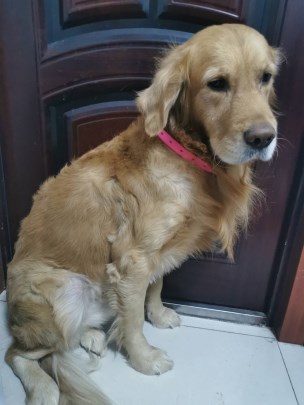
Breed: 5355-n000126-golden_retriever